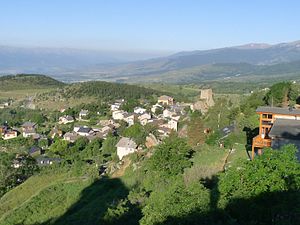
Égat
Udsigt over Égat
Udsigt over Égat
Égat er en by og kommune i departementet Pyrénées-Orientales i Sydfrankrig.